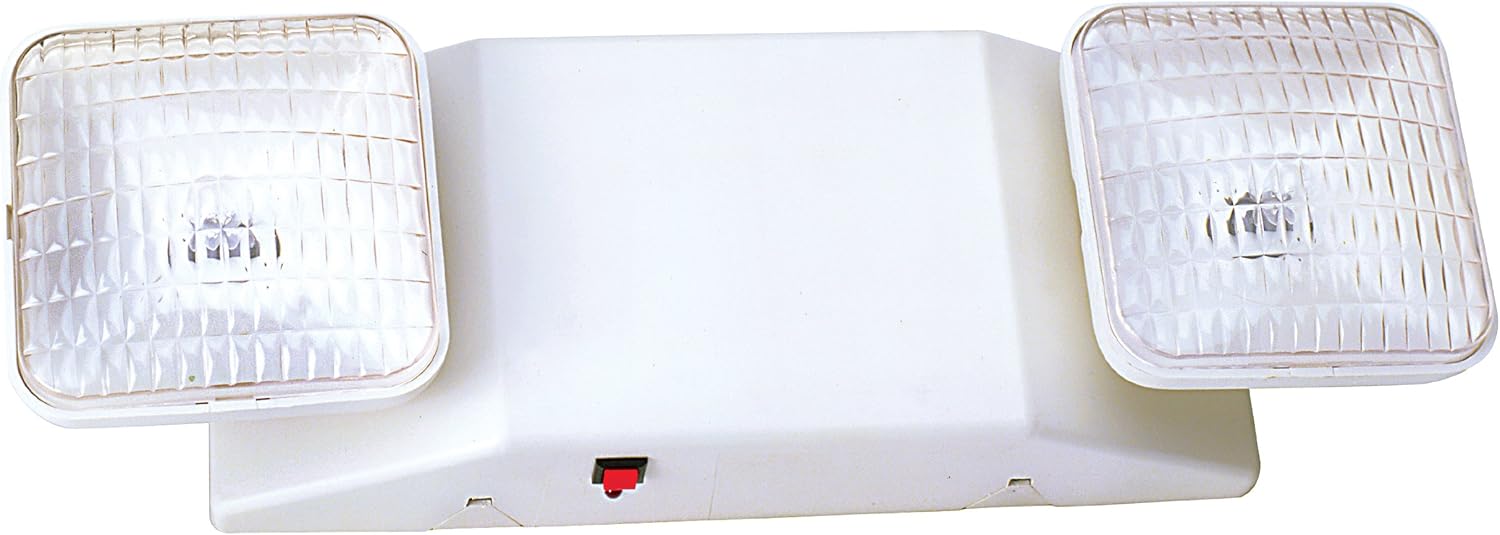
NICOR Lighting Low-Profile Emergency Light (18100)
Category: Tools & Home Improvement
The NICOR Lighting Low-Profile Emergency Light (18100) is completely self-contained and fully automatic operation. Its compact low-profile design allows it to blend with the surroundings. At NICOR, we’re always looking for ways to make your light better. We continue to innovate, challenge our thinking and improve our processes. We look to earn your business by delivering progressive lighting solutions designed to balance value with the highest design performance possible. We’re determined to bring you reliable products that provide real solutions. When you choose a NICOR product, you can rest assured you’re getting a product that has been tested to the highest standards available. Our commitment is to be a leader of reliability, innovation, and excellence because we understand just how important you are.
Features: Universal mounting plate with Quick Connect for rapid installation | V-O flame retardant, high-impact thermoplastic housing | 6-volt pure lead maintenance free battery | Universal transformer for 120 or 277 VAC | Damp location listed